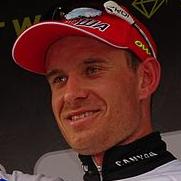
Age: 27